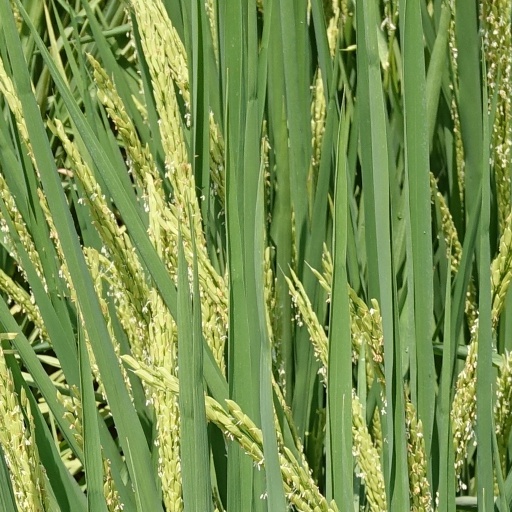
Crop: rice